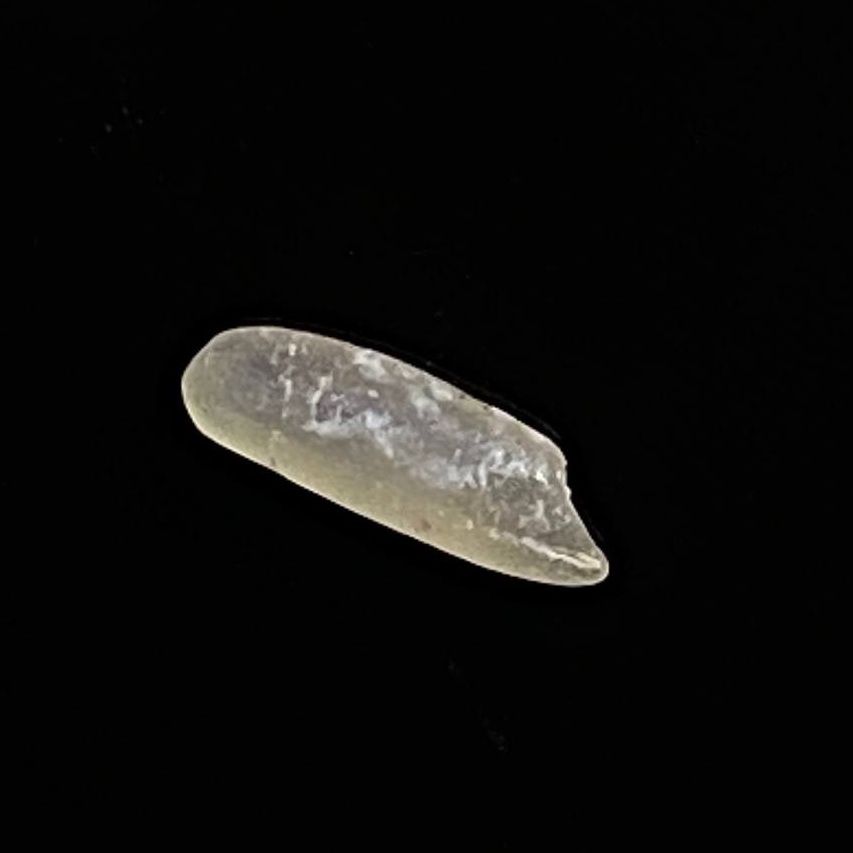
Rice variety: BR29